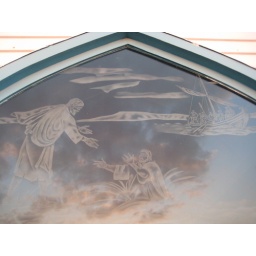
Window over pulpit on ocean and sunset side of building